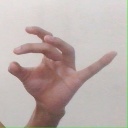
अक्षर: ओ